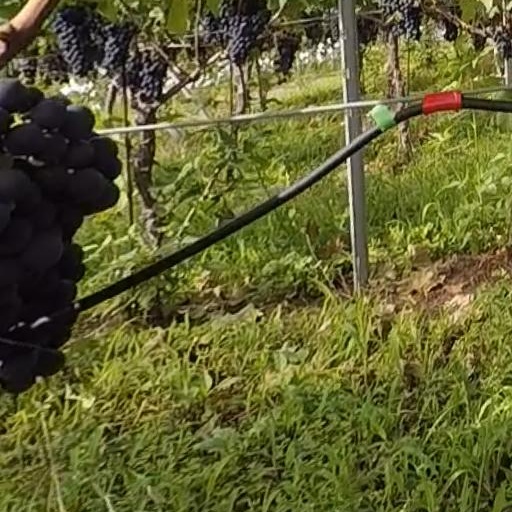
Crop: grape